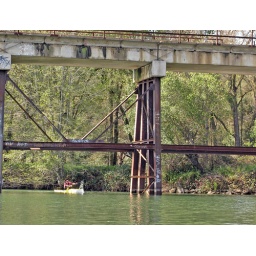
Dan under the railroad bridge